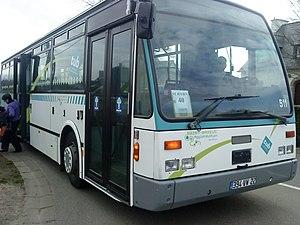
VanHool A-600/2 N°511 TUB
La gare de Saint-Julien (Côtes-d'Armor) est une gare ferroviaire française fermée de la ligne de Saint-Brieuc à Pontivy, située sur le territoire de la commune de Saint-Julien, dans le département des Côtes-d'Armor, en région Bretagne.